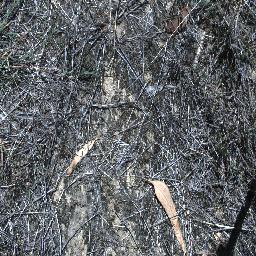
Label: negative